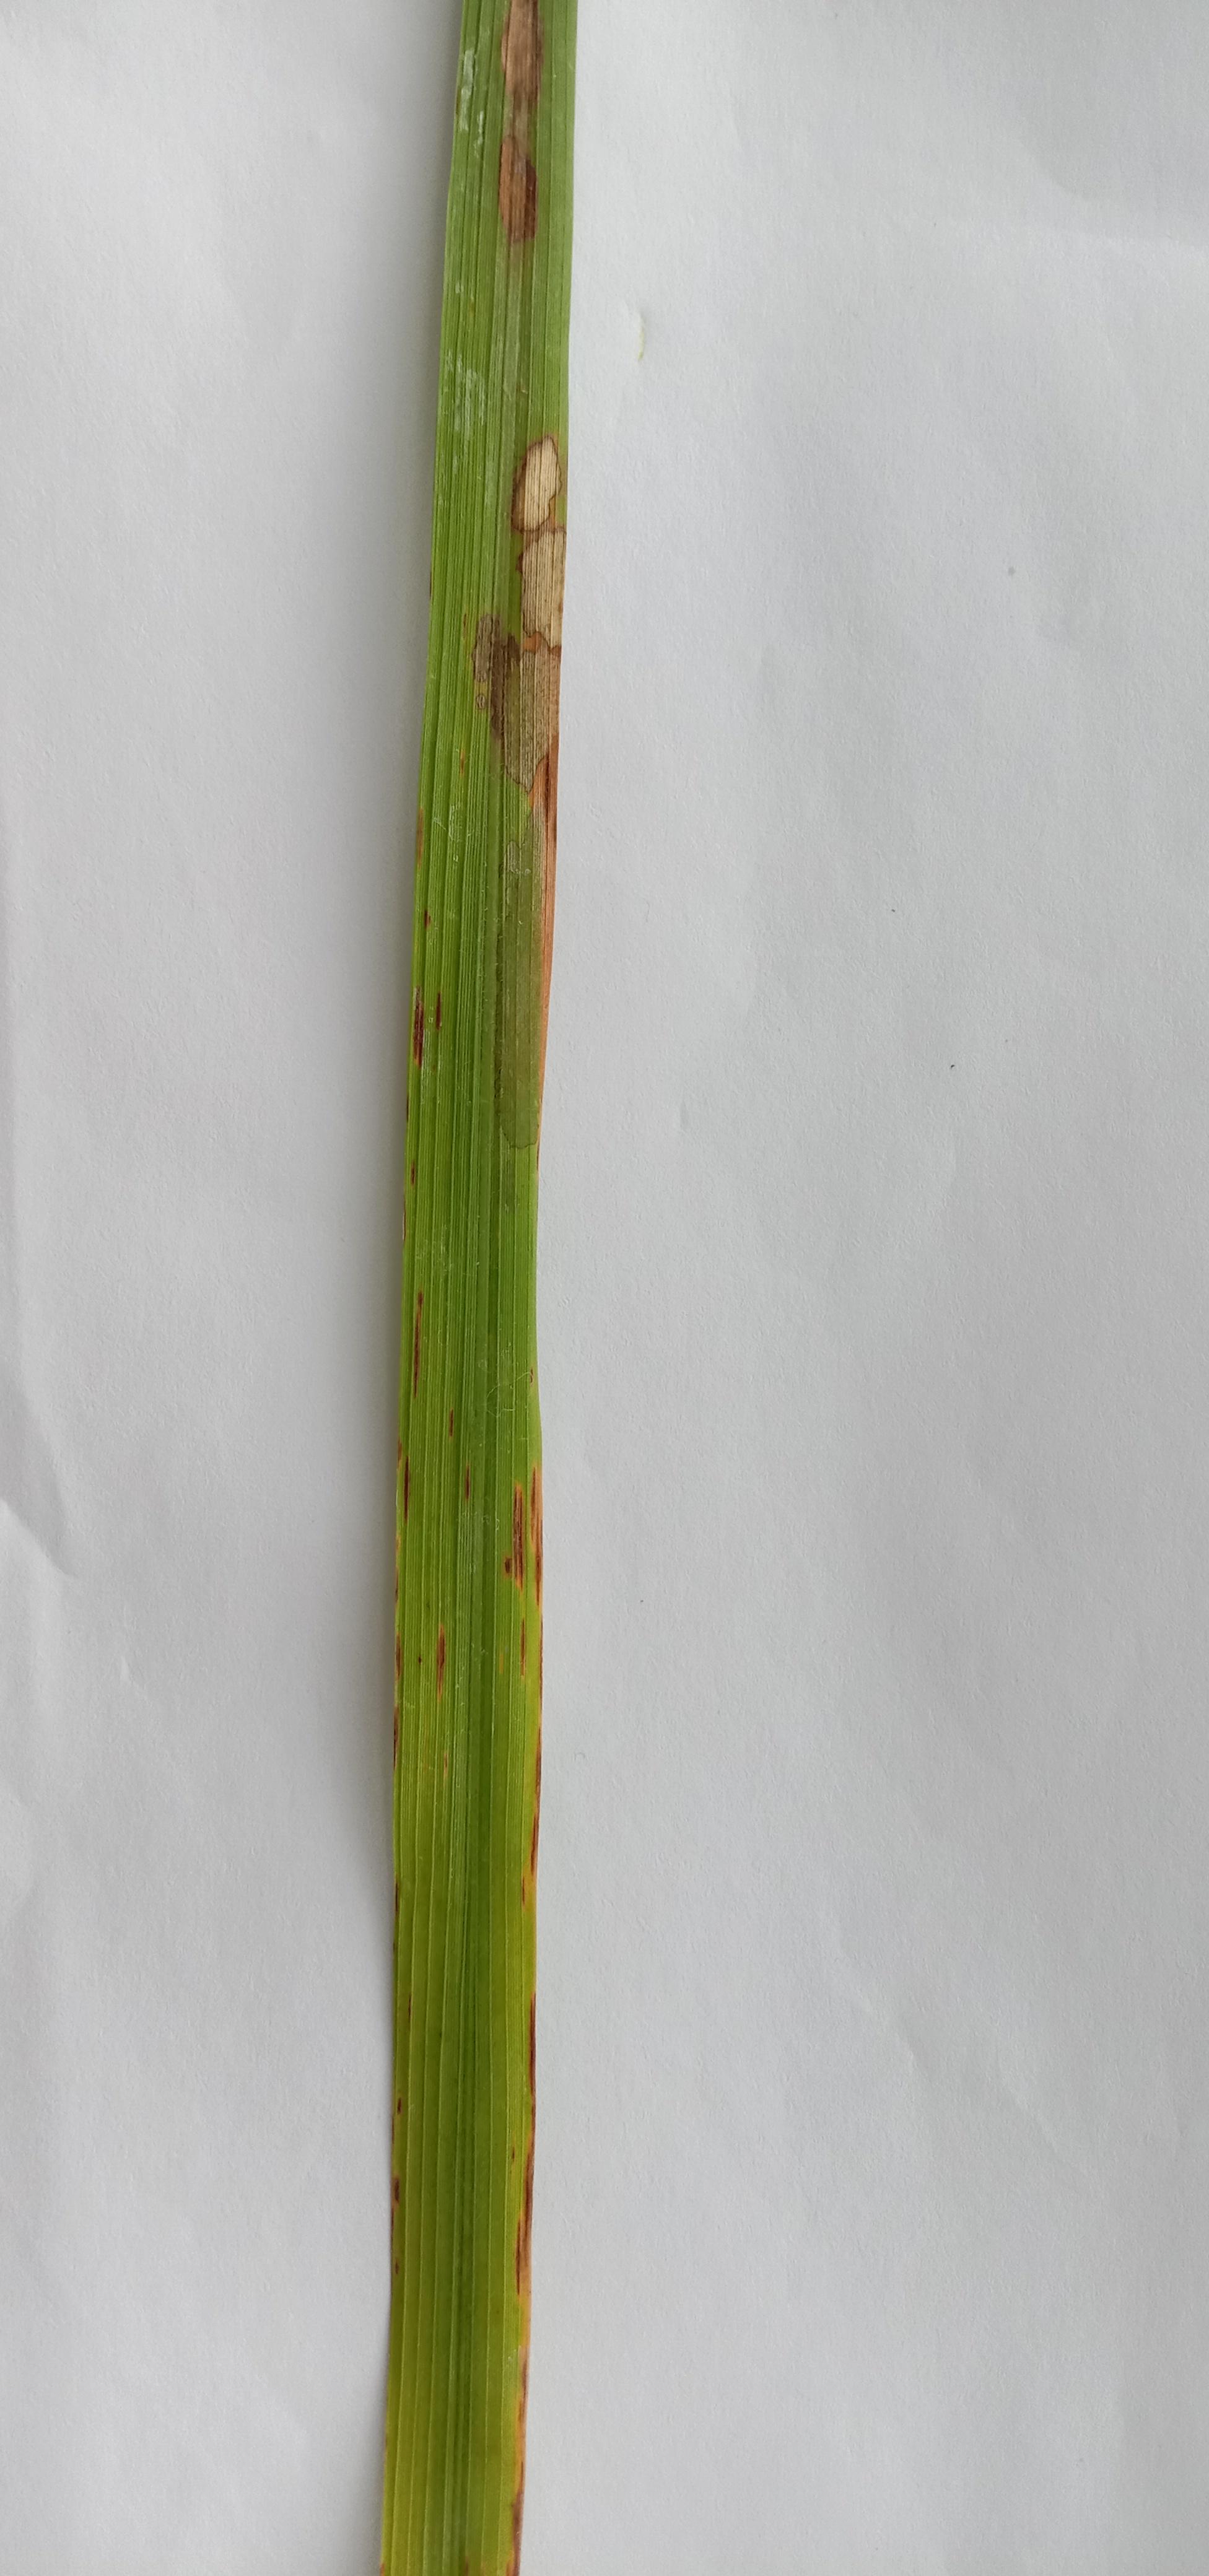
Label: Rice___Brown_Spot